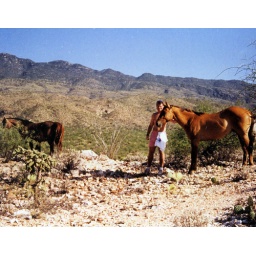
We went for a hike in the mountains and found this herd of horses wandering around